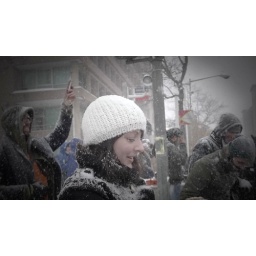
girl in white hat